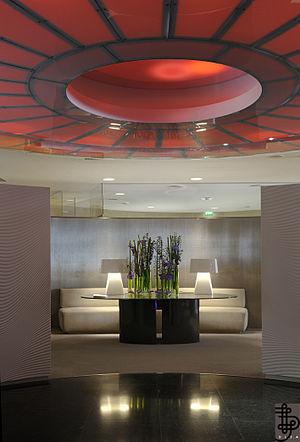
L'aéroport de Paris-Charles-de-Gaulle, communément appelé « aéroport de Roissy-Charles-de-Gaulle » ou « aéroport de Roissy », est un aéroport international situé à Roissy-en-France, 23 km au nord-est de Paris. Il est le premier aéroport en France par son importance, la deuxième plus importante plate-forme de correspondance aéroportuaire d'Europe et le dixième aéroport mondial en 2018 pour le trafic passagers avec 72,2 millions de passagers.